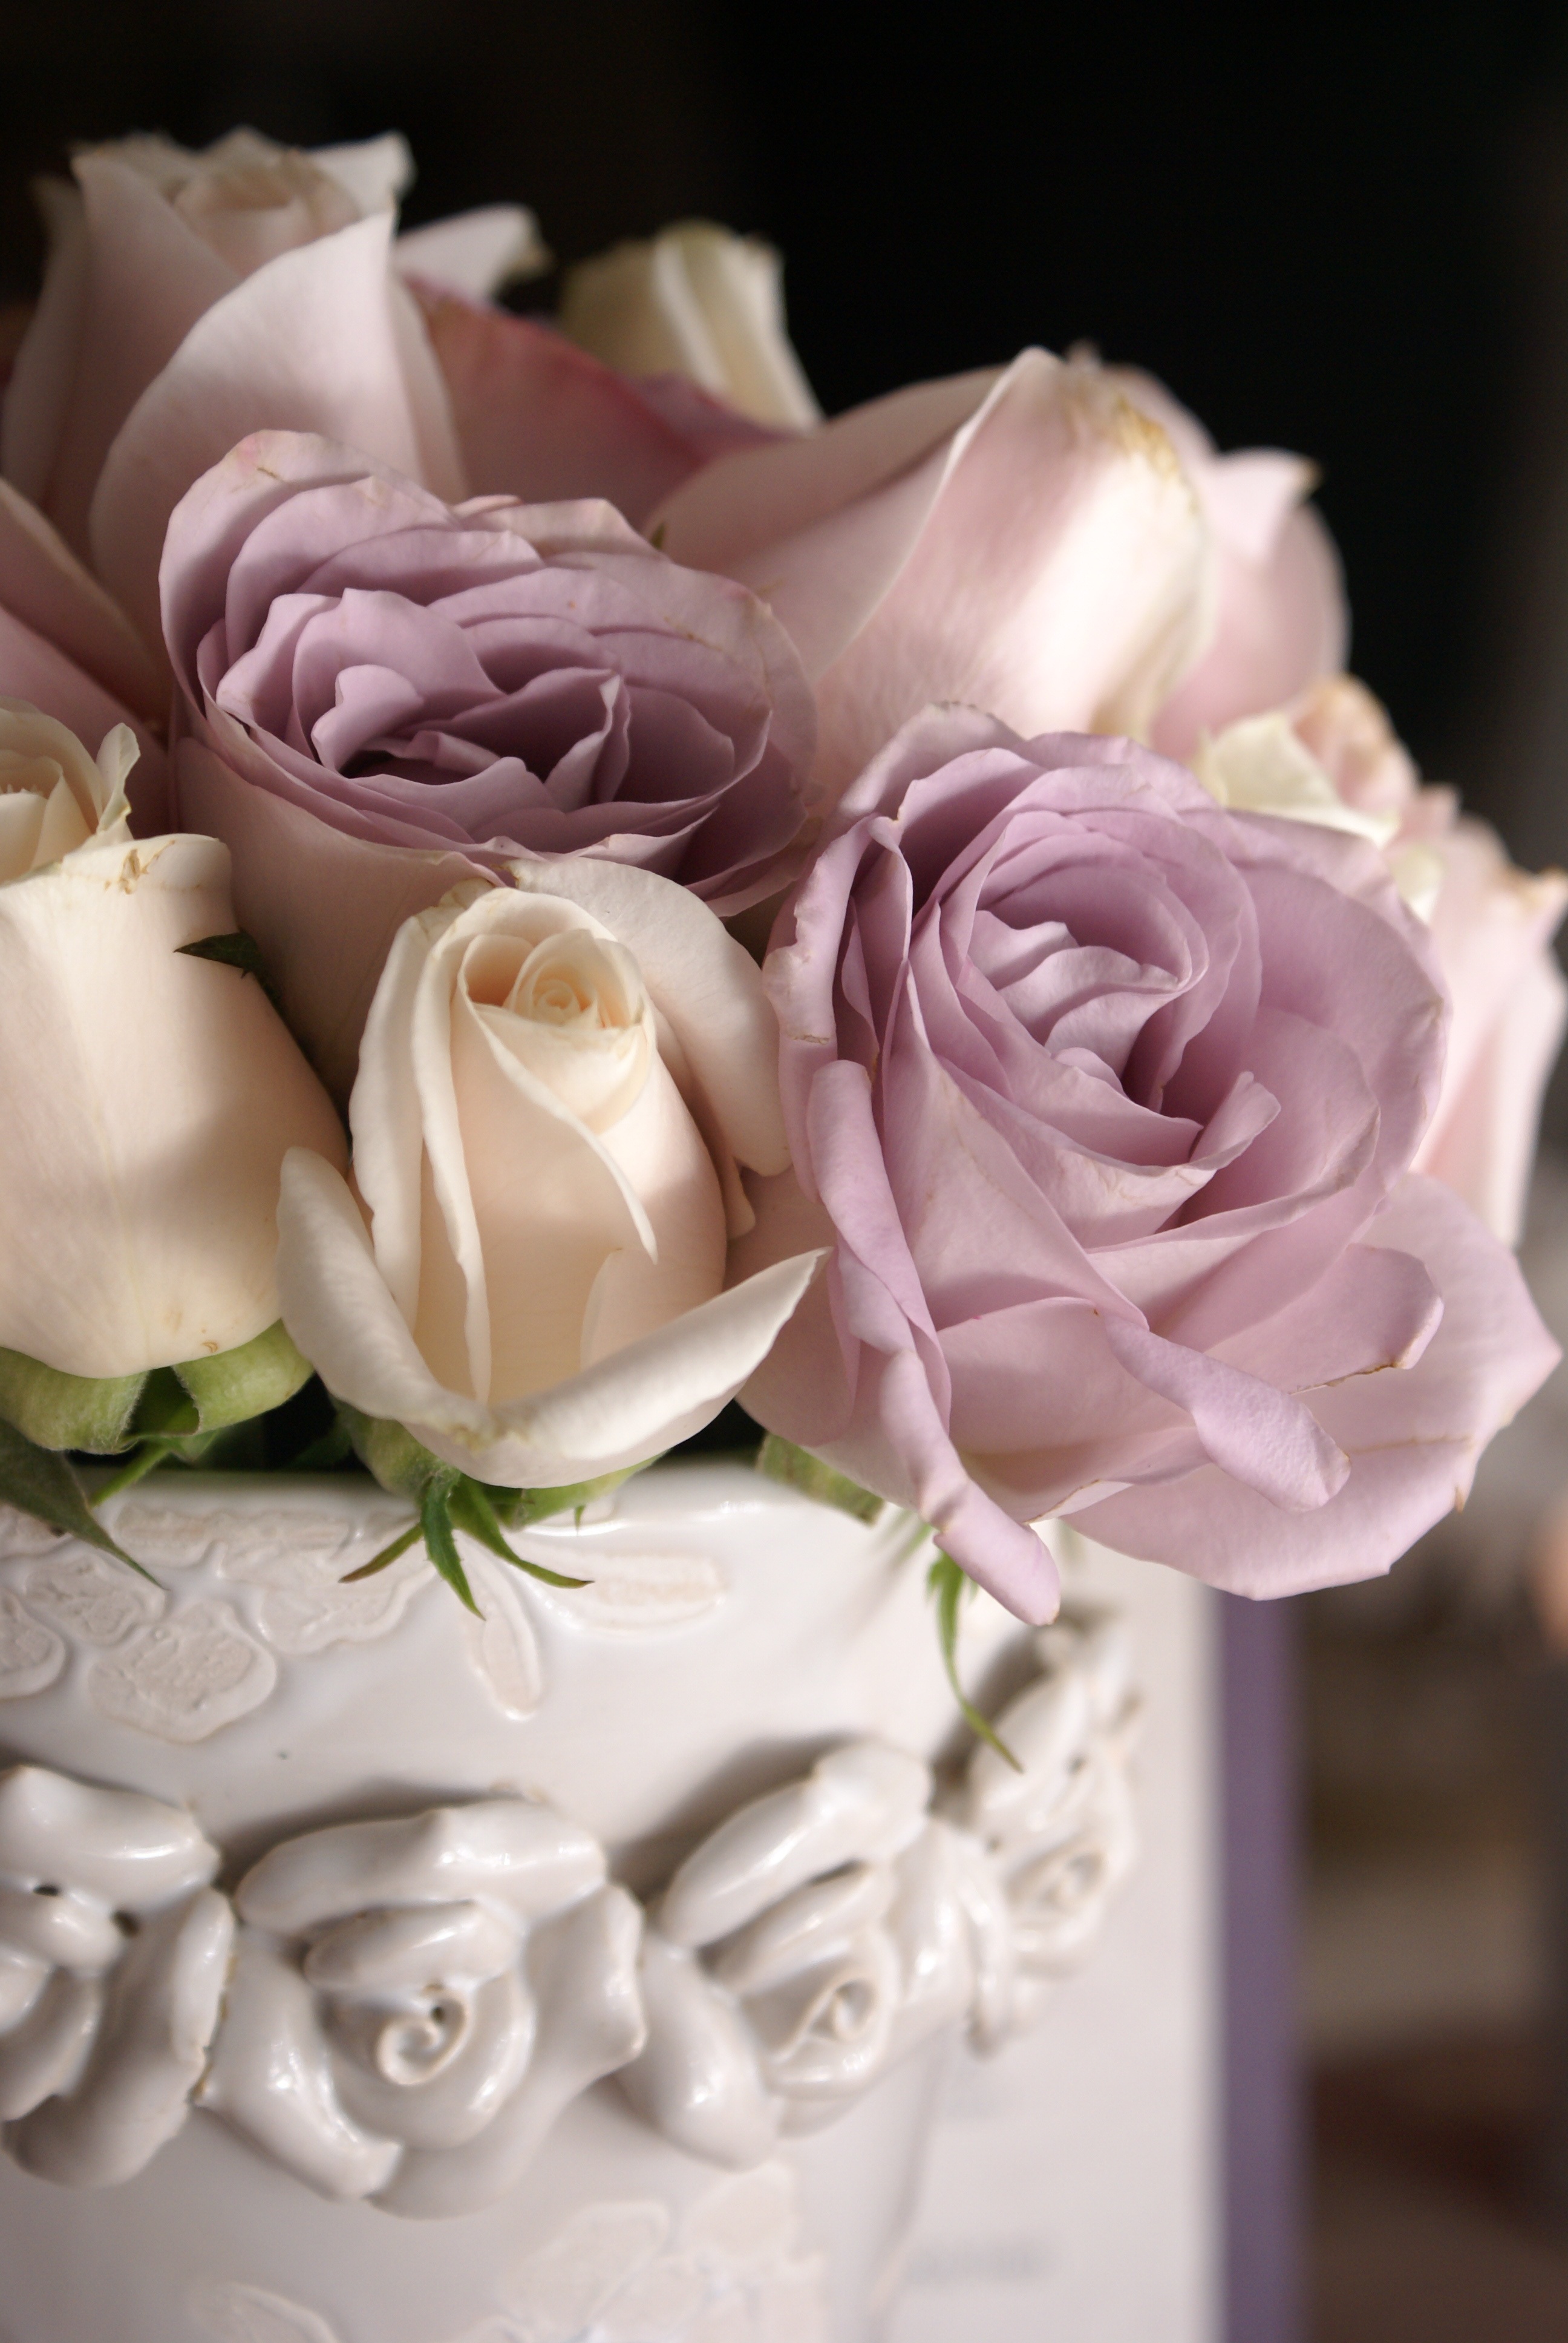
plant, white, flower, petal, vase, rose, pink, close up, pastel, bouquet of flowers, floristry, flowering plant, garden roses, wedding cake, flower bouquet, cut flowers, floral design, buttercream, centrepiece, land plant, flower arranging, fowers